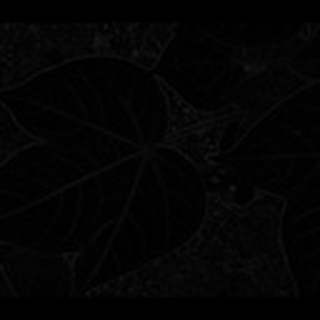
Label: healthy_cotton